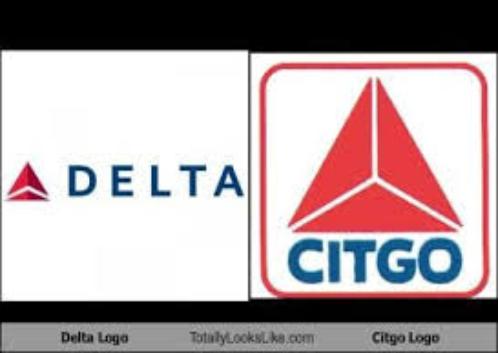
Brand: Citgo
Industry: Transportation